Monastery of the Holy Archangels

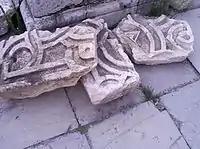
Stone fragments

During archeological excavation of the monastery complex, the oldest findings are dated from the Eneolithic age, while it is evident that in the early Iron Age there was a settlement. During classical period, settlement was disbanded, and later during the 4th, 5th and 6th centuries was again founded and it was late classical period or early Byzantine village, which was surrounded by a late antique wall, but that still has not been scientifically confirmed.